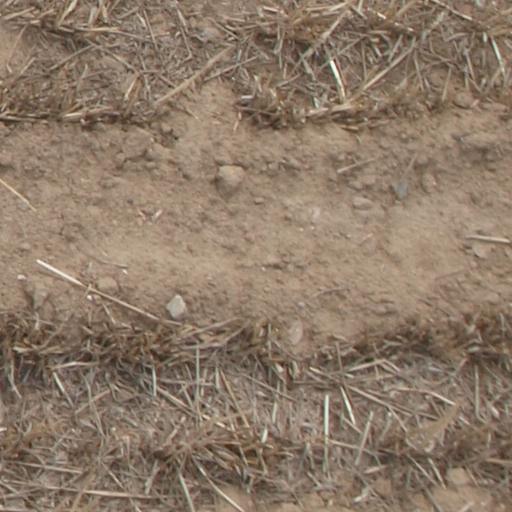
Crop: maize; corn